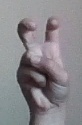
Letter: toot